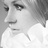
Emotion: sad